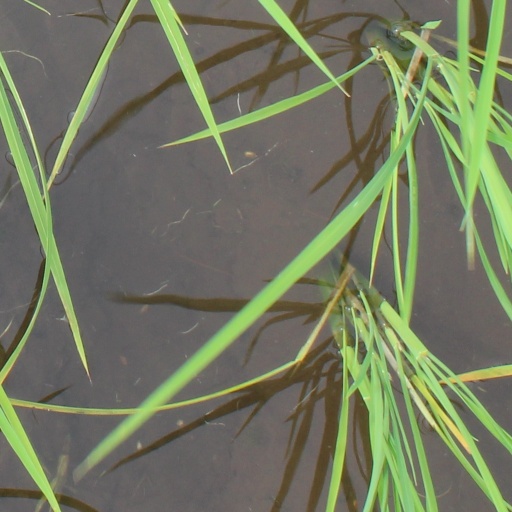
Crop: rice